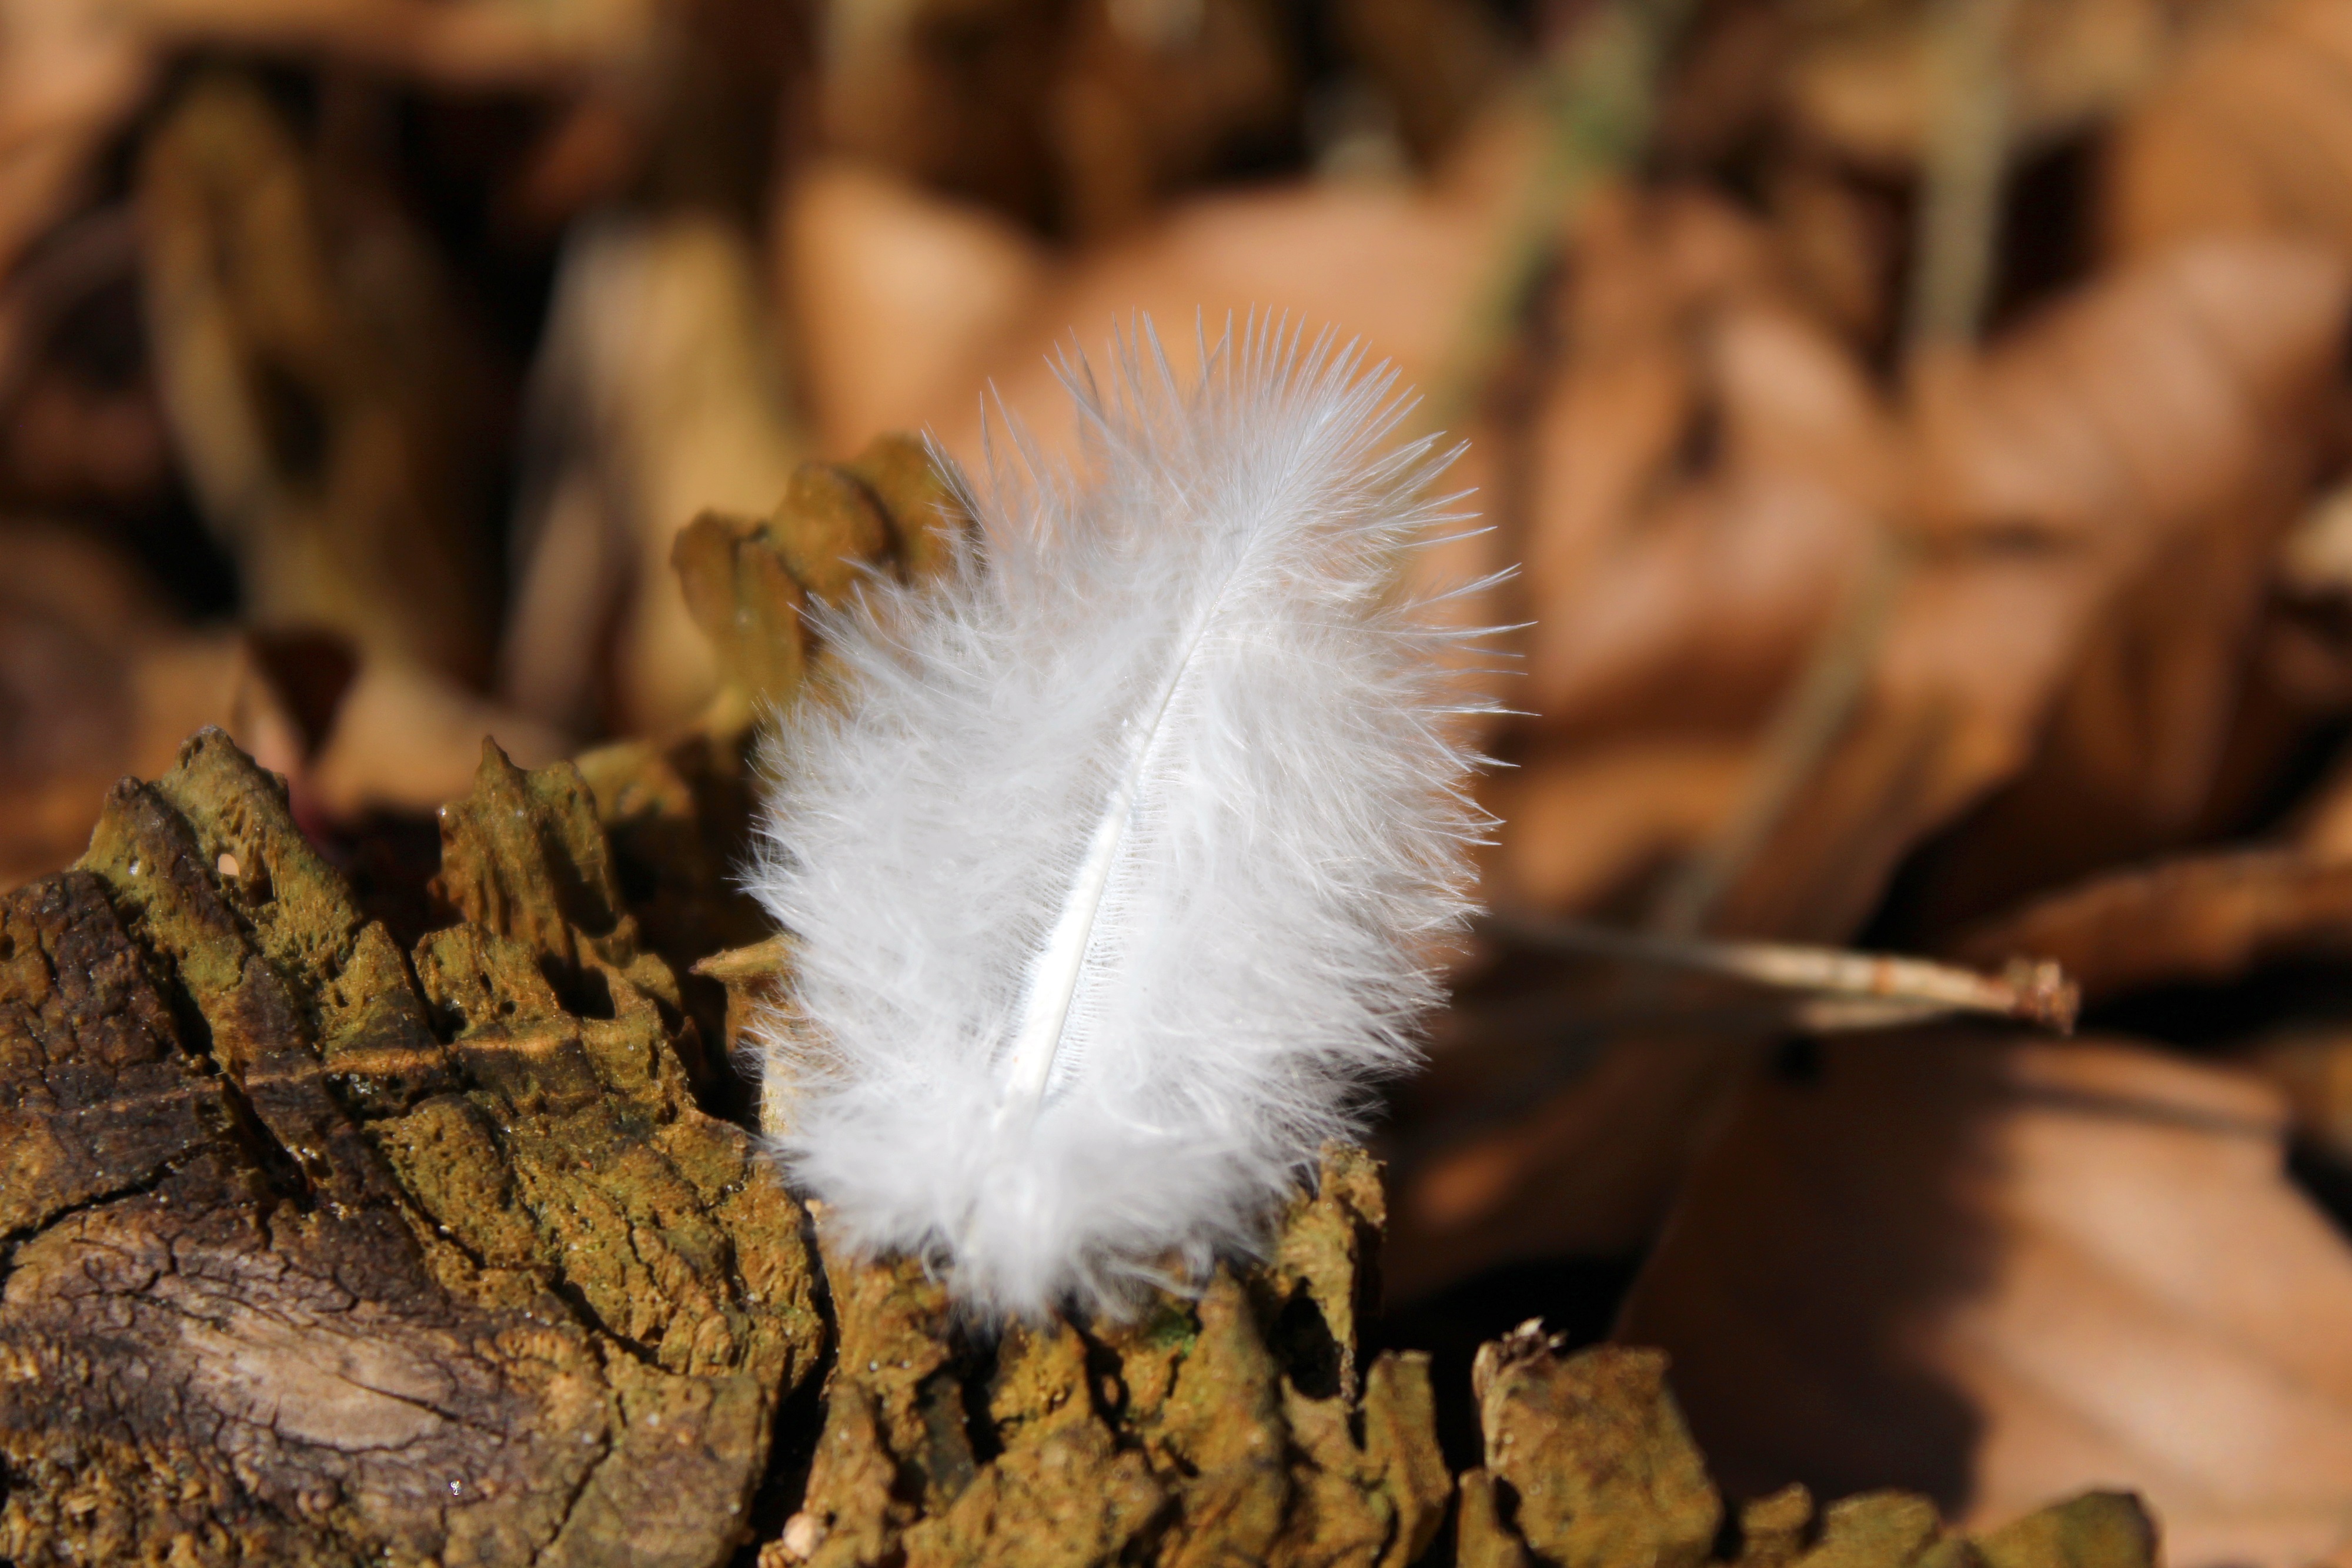
tree, nature, branch, bird, plant, wood, sun, photography, leaf, flower, wildlife, decoration, spring, insect, autumn, brown, botany, garden, close, flora, season, fauna, deco, close up, decorative, macro photography, moths and butterflies